Avenida Arequipa

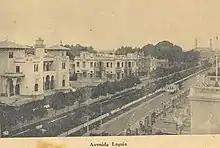
The avenue in the late 1920s.

Leguía Avenue was created as an integrating axis with the Miraflores "balneario", which was already growing as a town, and as a guideline to guide the urban expansion that the capital city was experiencing. Its physiognomy full of gardens and large houses marked it as one of the most aristocratic roads in the city, although a large part of its route still took place between fields of crops.